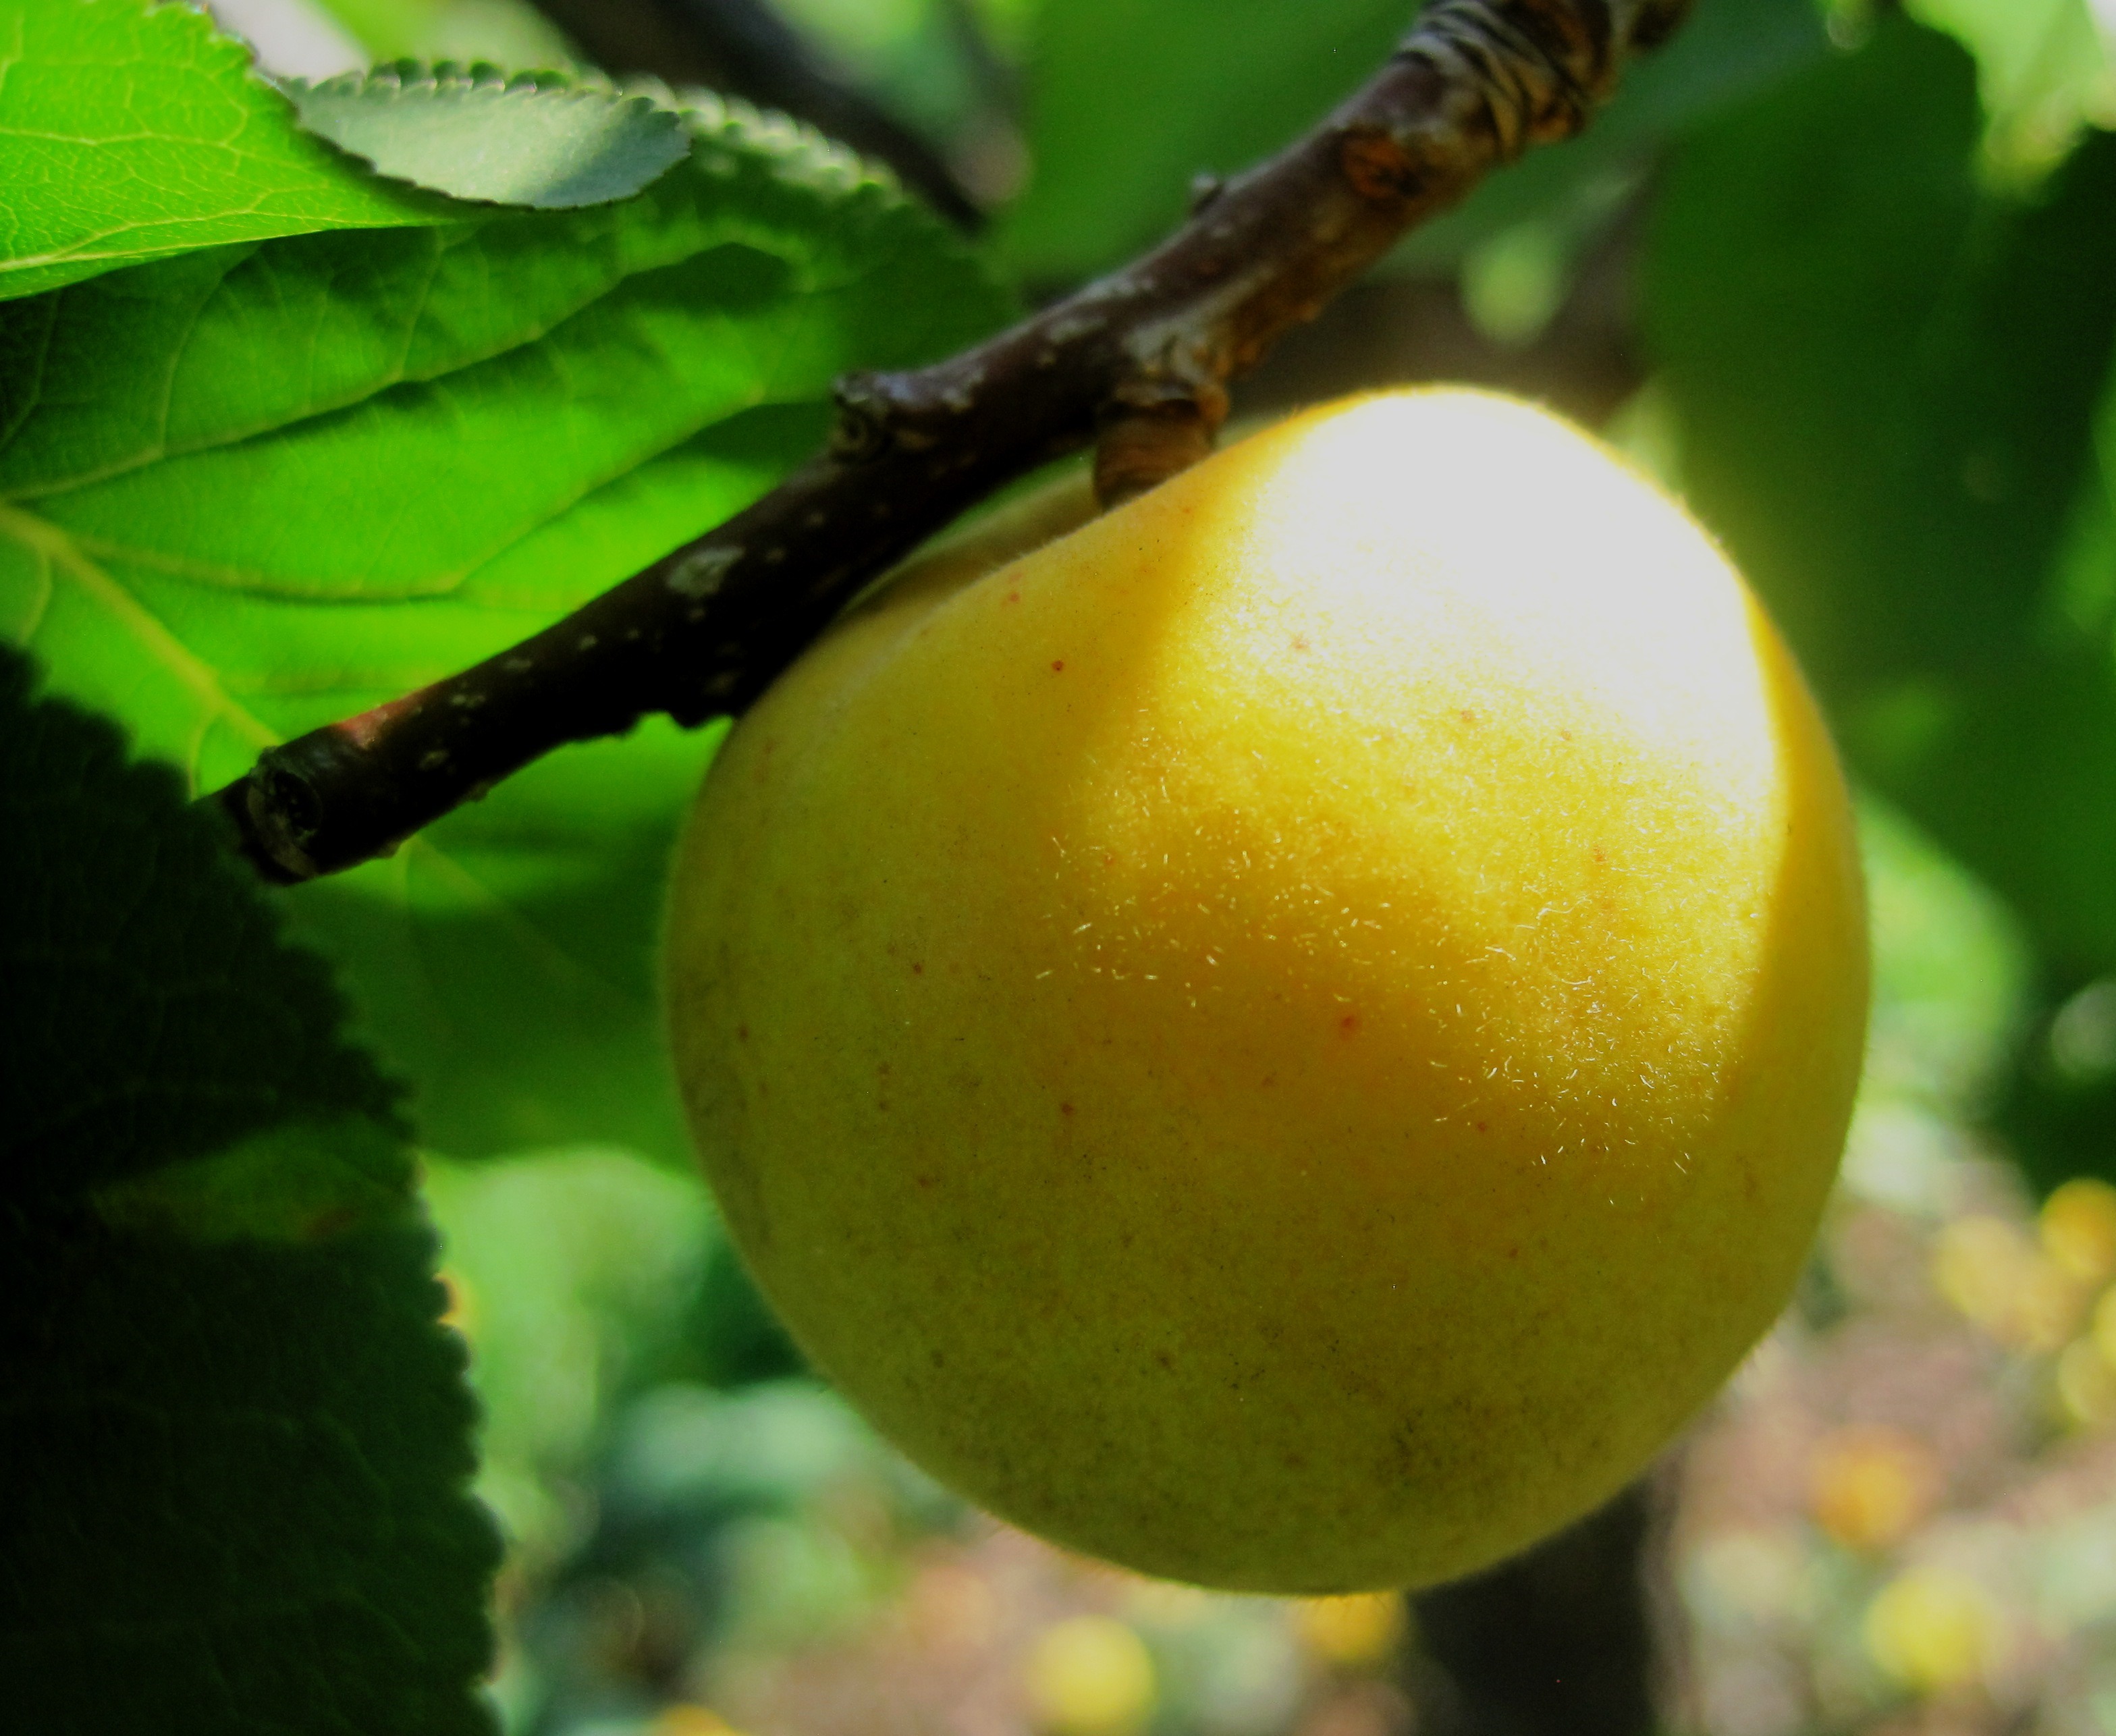
branch, plant, fruit, flower, ripe, food, green, ingredient, produce, natural, smooth, fresh, agriculture, juicy, healthy, flora, delicious, health, close up, apricot, nutrition, fruit tree, tasty, vegetarian, raw, diet, organic, ripening, macro photography, nutritious, flowering plant, rose family, yellow green, land plant